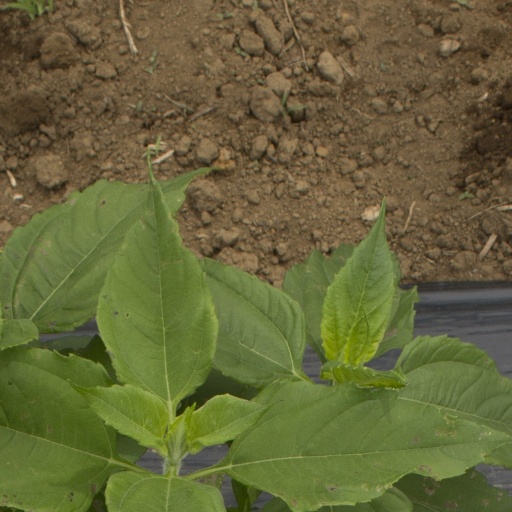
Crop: Jerusalem artichoke